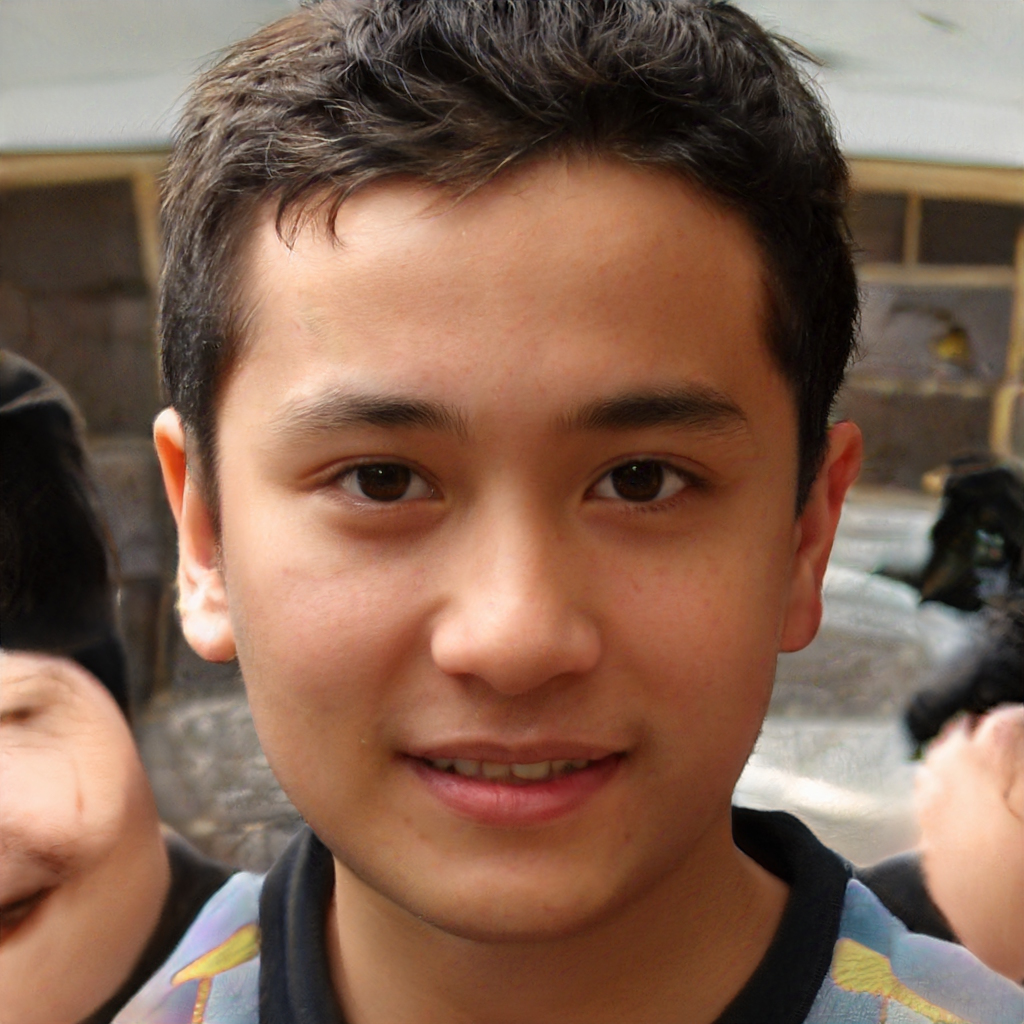
Label: No Watermark